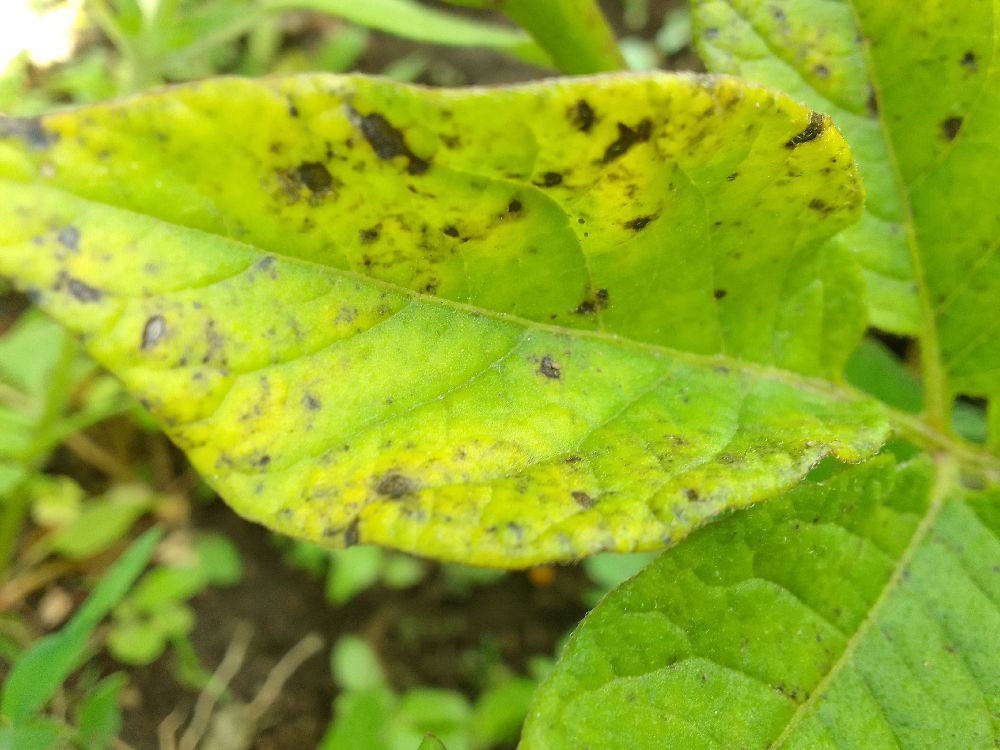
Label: Early blight